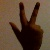
The image shows a hand gesture representing the number 3 in Indian Sign Language.